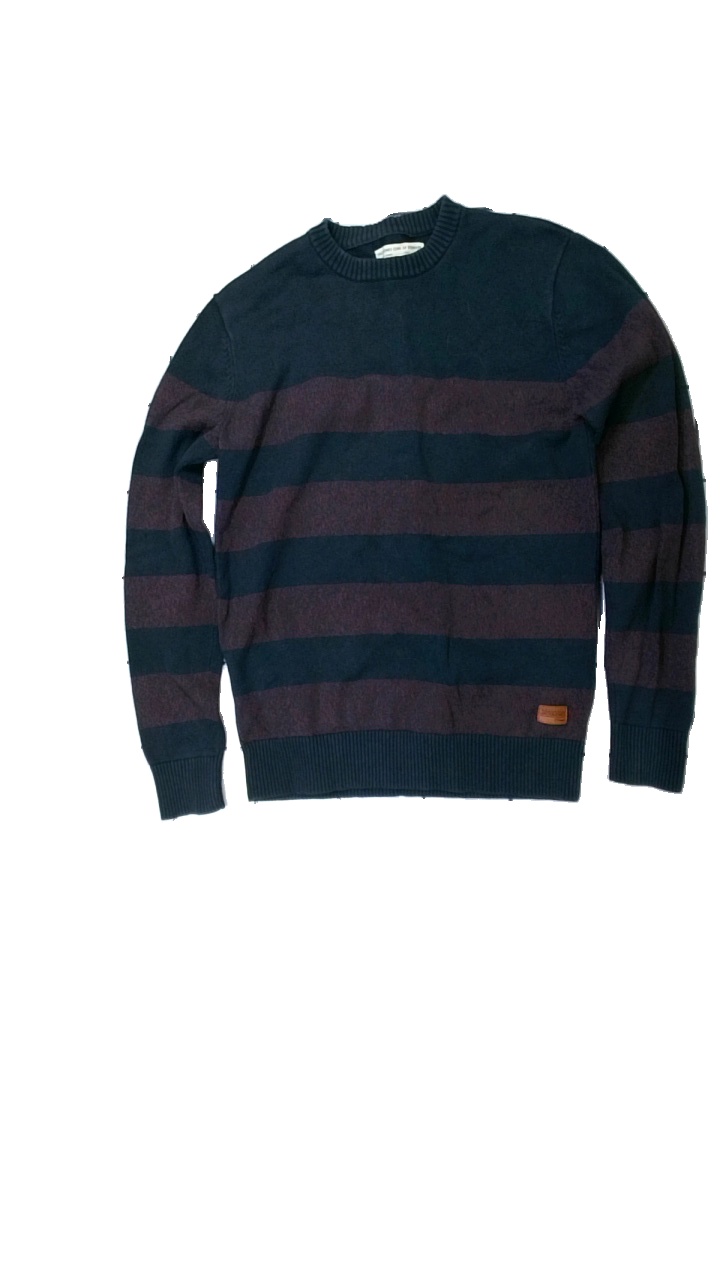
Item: Sweater (Men)
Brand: Jack And Jones
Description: randig pull-over, urtvättad
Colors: Blue, Red
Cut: Regular
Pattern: Striped
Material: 100% cotton
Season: All
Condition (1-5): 2
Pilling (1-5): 2
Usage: Export
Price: <50